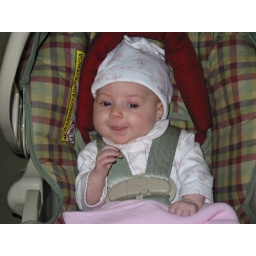
Happy in the car seat